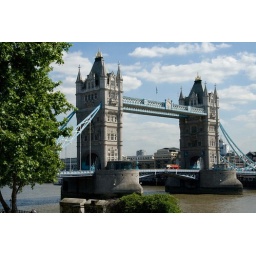
The tower bridge in London. Not the London Bridge.